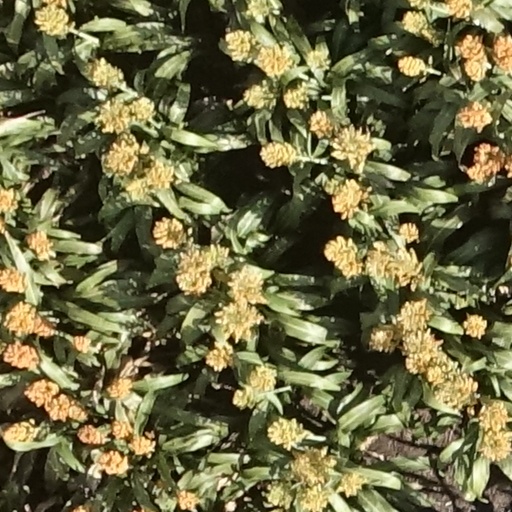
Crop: sorghum